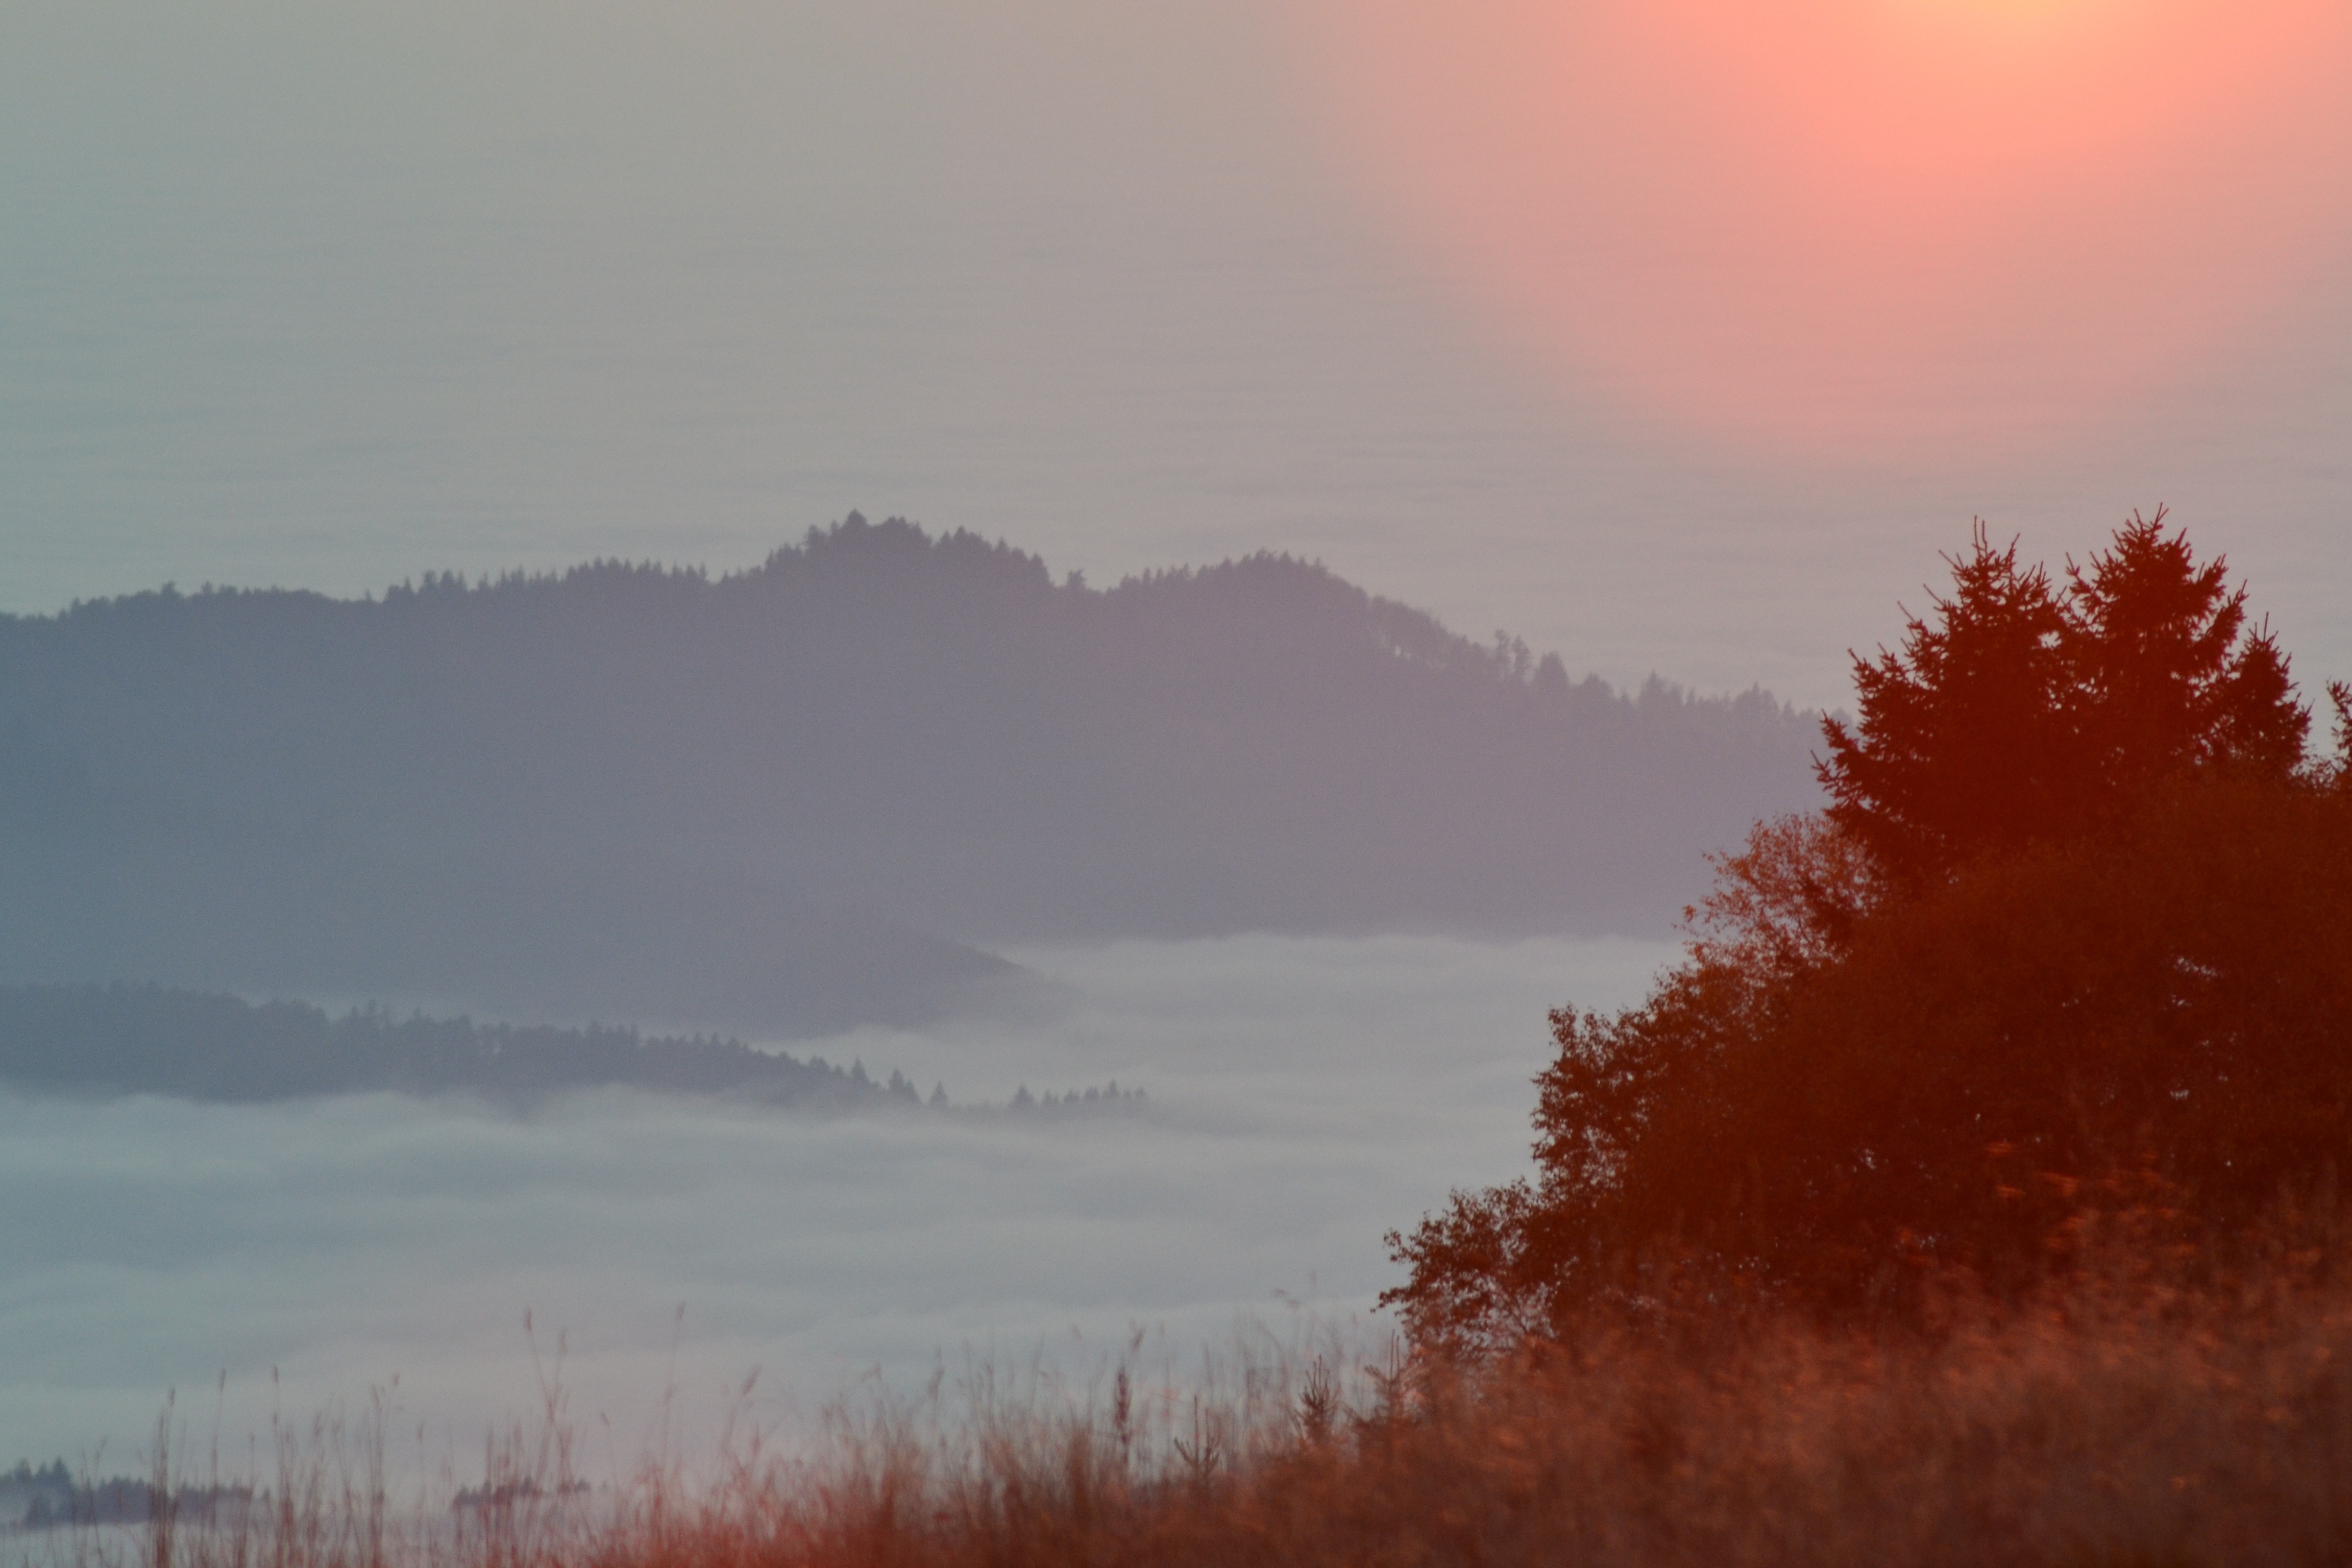
landscape, tree, nature, horizon, mountain, cloud, sky, sun, fog, sunrise, sunset, mist, sunlight, morning, hill, dawn, atmosphere, dusk, idyllic, evening, reflection, autumn, weather, haze, abendstimmung, freiburg, evening sky, back light, black forest, selva marine, schauinsland, atmospheric phenomenon